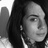
Emotion: neutral